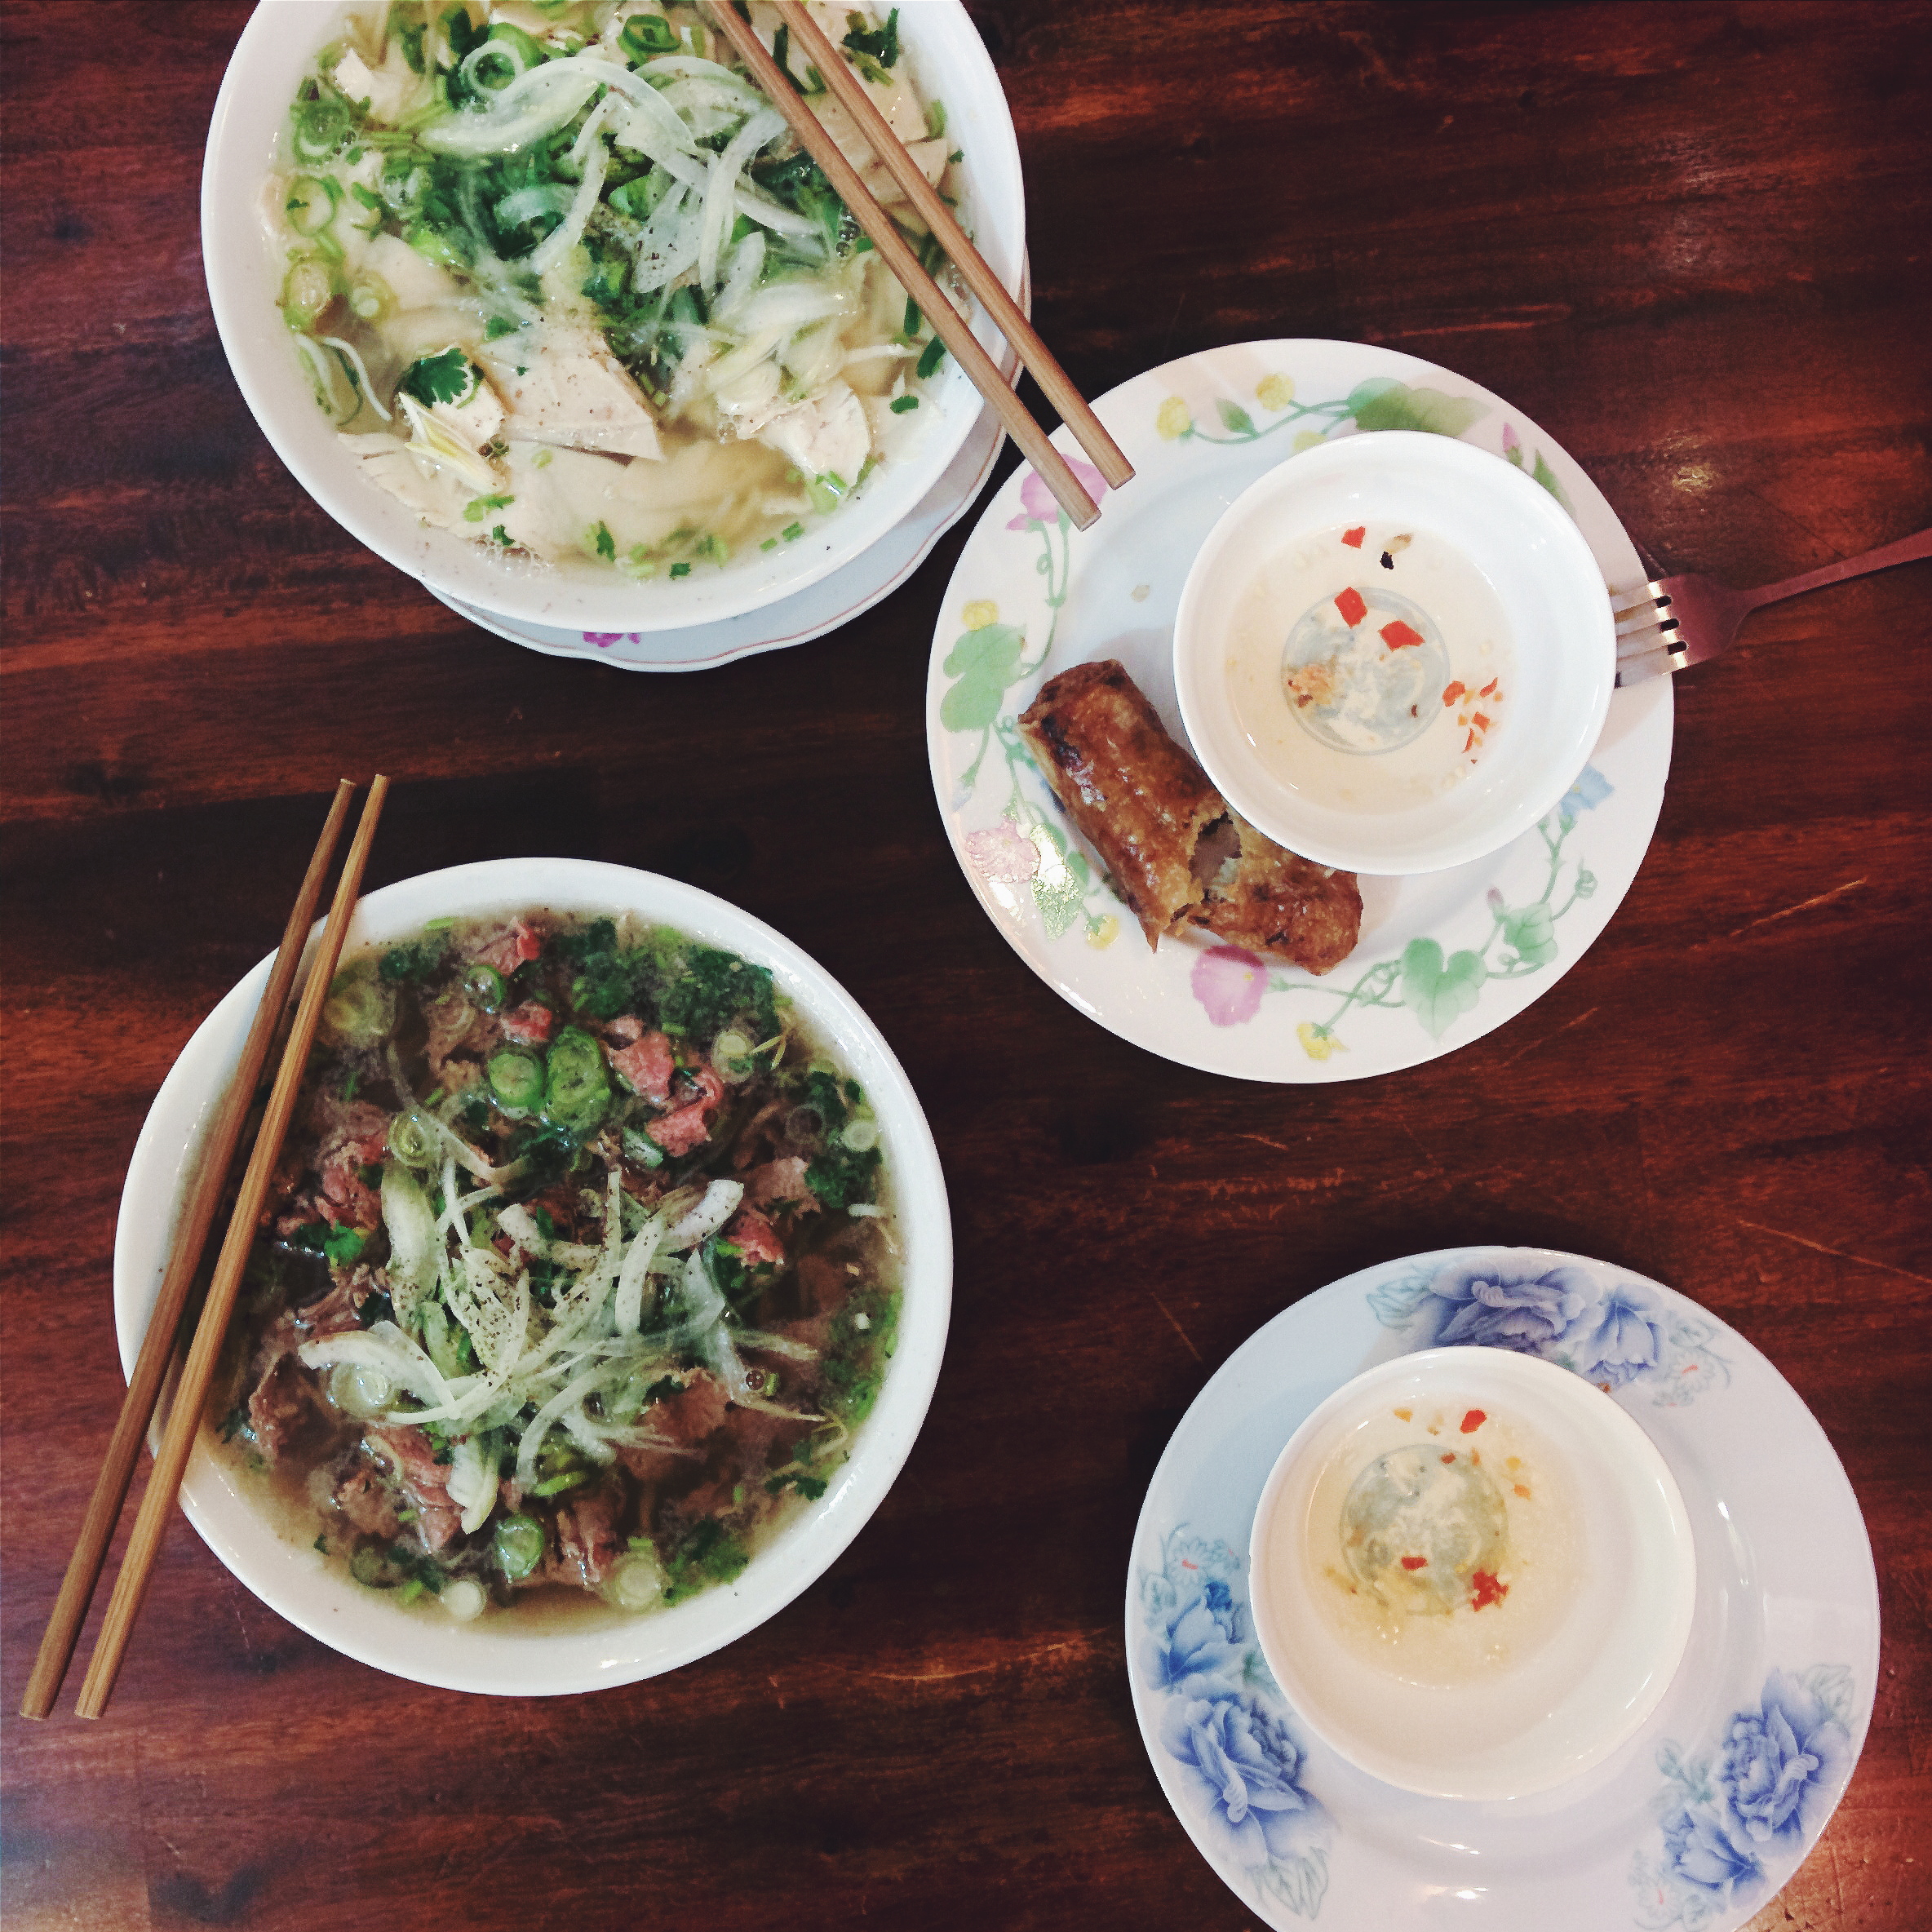
dish, food, cuisine, meal, lunch, ingredient, brunch, comfort food, breakfast, vegetarian food, recipe, produce, clam chowder, salad, pho, supper, vietnamese food, chowder, tableware, congee